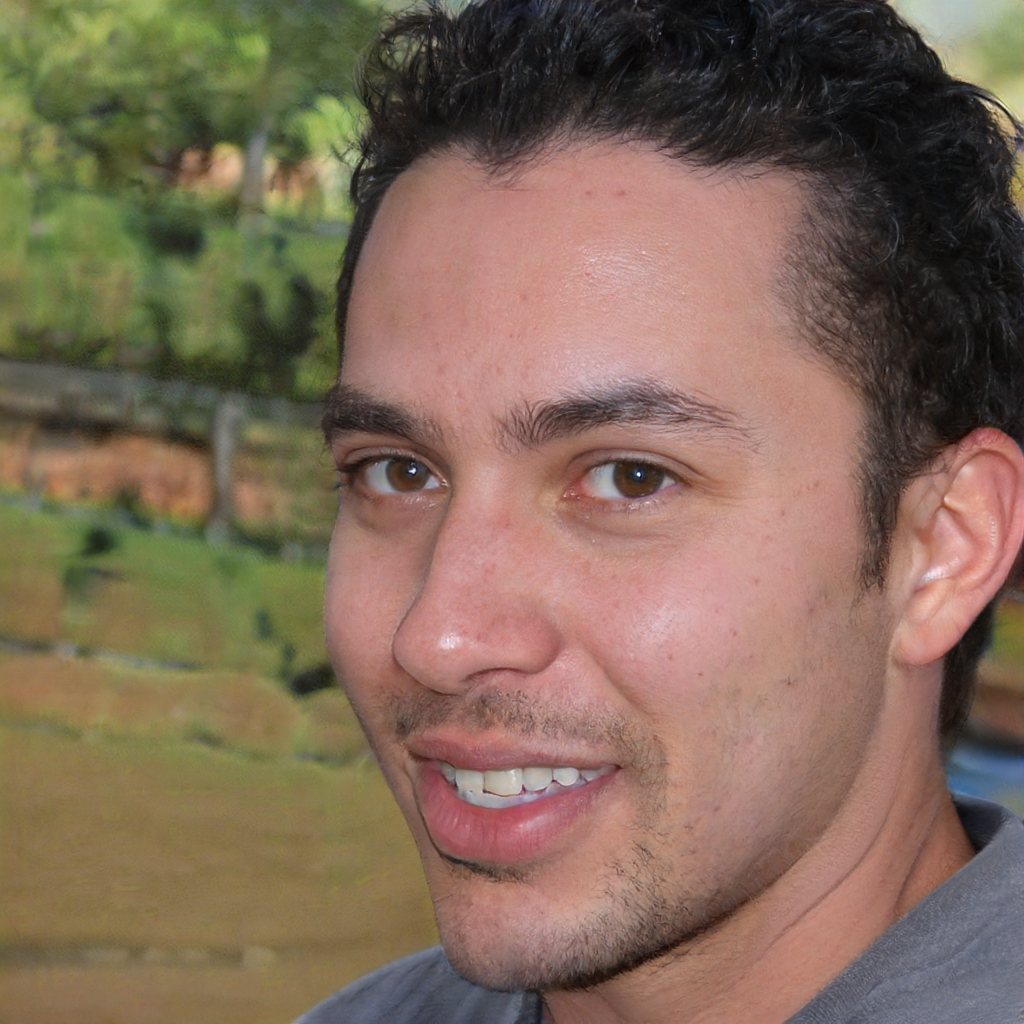
Gender: Male